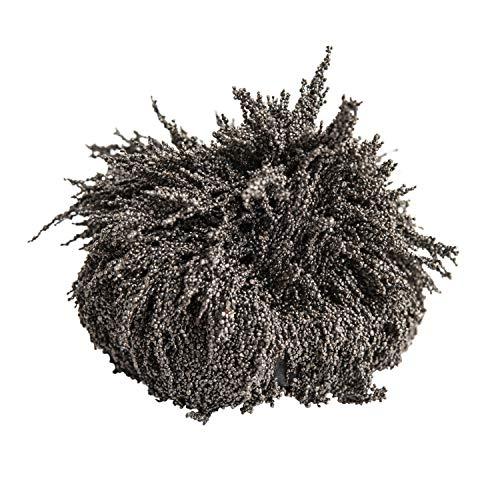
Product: Dowling Magnets DO-731019BN Iron Filings, 12 oz. Jars, Pack of 6
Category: Toys & Games | Learning & Education | Science Kits & Toys
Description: Use the iron filings to show magnetic fields.
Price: $7.00
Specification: Shipping Weight: 4.9 pounds (View shipping rates and policies)|ASIN: B07HNRKG76|Item model number: DO-731019BN|    #5746    in Science Kits & Toys